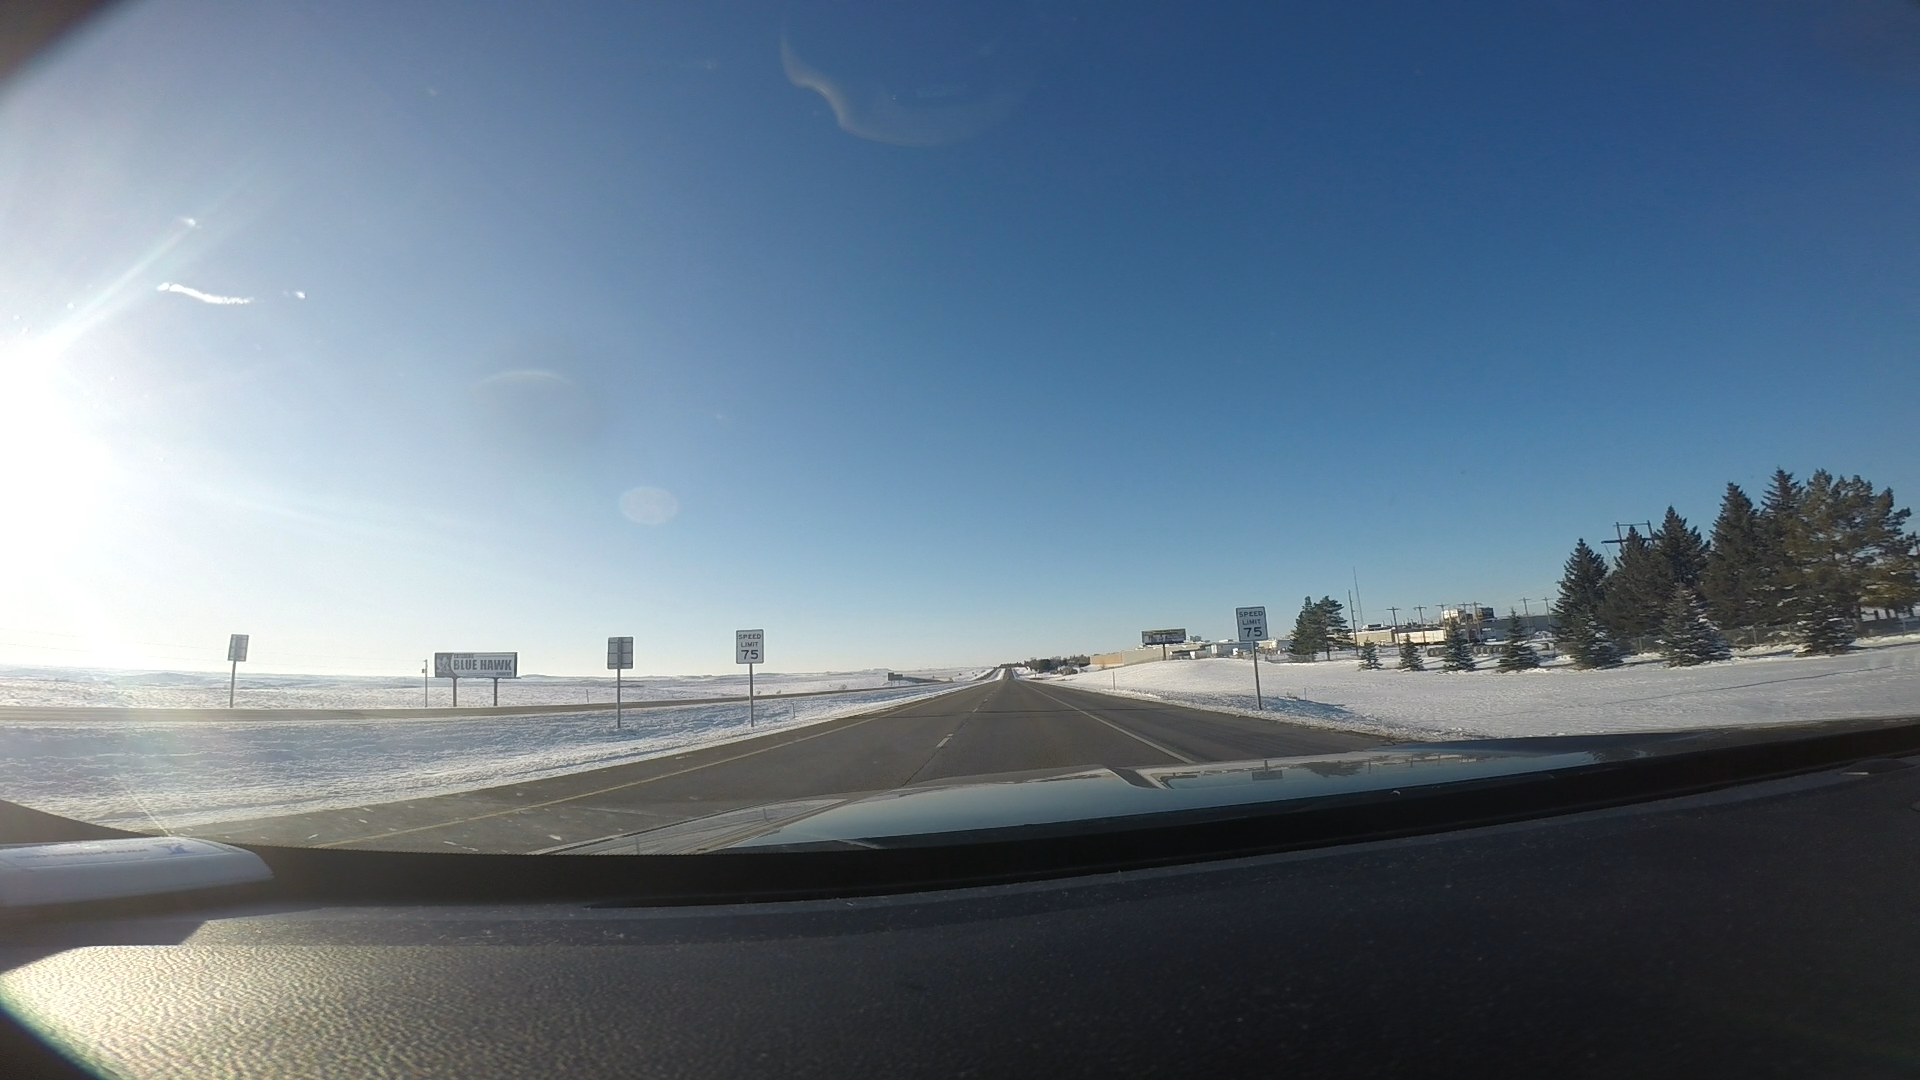
Speed limit sign label: mph75